USS Monticello (LSD-35)

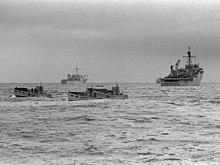
"Monticello" off Korea in 1982.

After overhaul at San Pedro and training along the Pacific coast, "Monticello" got underway from San Diego on 13 January 1967, heading for the Far East. Much action awaited her in Vietnam. She served as primary command ship for Operation Beacon Hill I in Quảng Trị Province from 20 March to 2 April and Beacon Star there from 22 April to 12 May. She joined in Operation Bell in the latter half of May, in Operations Beacon Torch and Bear Chain in July, and in August participated in Operation Kangaroo Kick, an amphibious feint off Huế, and Operation Belt Drive, again at Quang Tri. Relieved at Da Nang in September. "Monticello" returned to San Diego on 13 October. After an overhaul that lasted until early 1968, "Monticello" conducted refresher training and local operations out of San Diego. In November of that year, she once again deployed to Vietnam where she remained into 1969.